Indian people

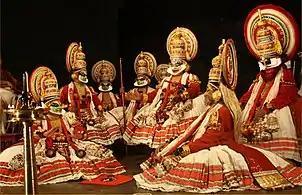
Kathakali is one of traditional Indian theater and is based on Indian classical dramas.

Indian food varies from region to region. Staple foods of Indian cuisine include a variety of lentils (dal), whole-wheat flour (aṭṭa), rice and millet (kutki, kodra, bājra), which has been cultivated in Indian subcontinent since 6200 BCE. Over time, segments of the population embraced vegetarianism during Śramaṇa movement while an equitable climate permitted a variety of fruits, vegetables, and grains to be grown throughout the year. A food classification system that categorised any item as "saatvic", "raajsic" or "taamsic" developed in Ayurveda tradition. The Bhagavad Gita prescribed certain dietary practices. During this period, consumption of various types of meat became taboo, due to being considered sacred or impure. Indian cuisines use numerous ingredients, deploy a wide range of food preparation styles, cooking techniques and culinary presentation depending on geographical location.